Westland Limousine

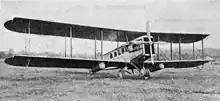
Limousine III

To enter the Air Ministry's 1920 Commercial Aircraft Competition, the aircraft was re-designed as the larger Limousine III for five passengers. It used the 450 hp Napier Lion engine. The aircraft won the £7,500 Air Ministry prize but only one more aircraft was constructed, which was later operated by Instone Air Line.